Caradoc

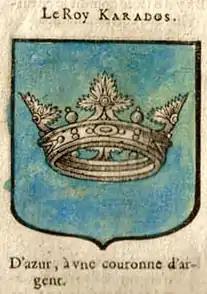
King Karados' attributed arms in medieval French prose romances

Caradoc Vreichvras (Modern) was a semi-legendary ancestor to the kings of Gwent. He may have lived during the 5th or 6th century. He is remembered in the Matter of Britain as a Knight of the Round Table, under the names King Carados and Carados Briefbras (French for "Carados Shortarm").